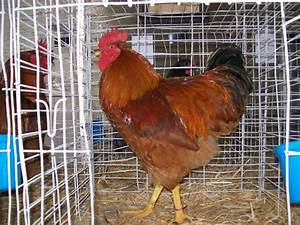
Label: gallina